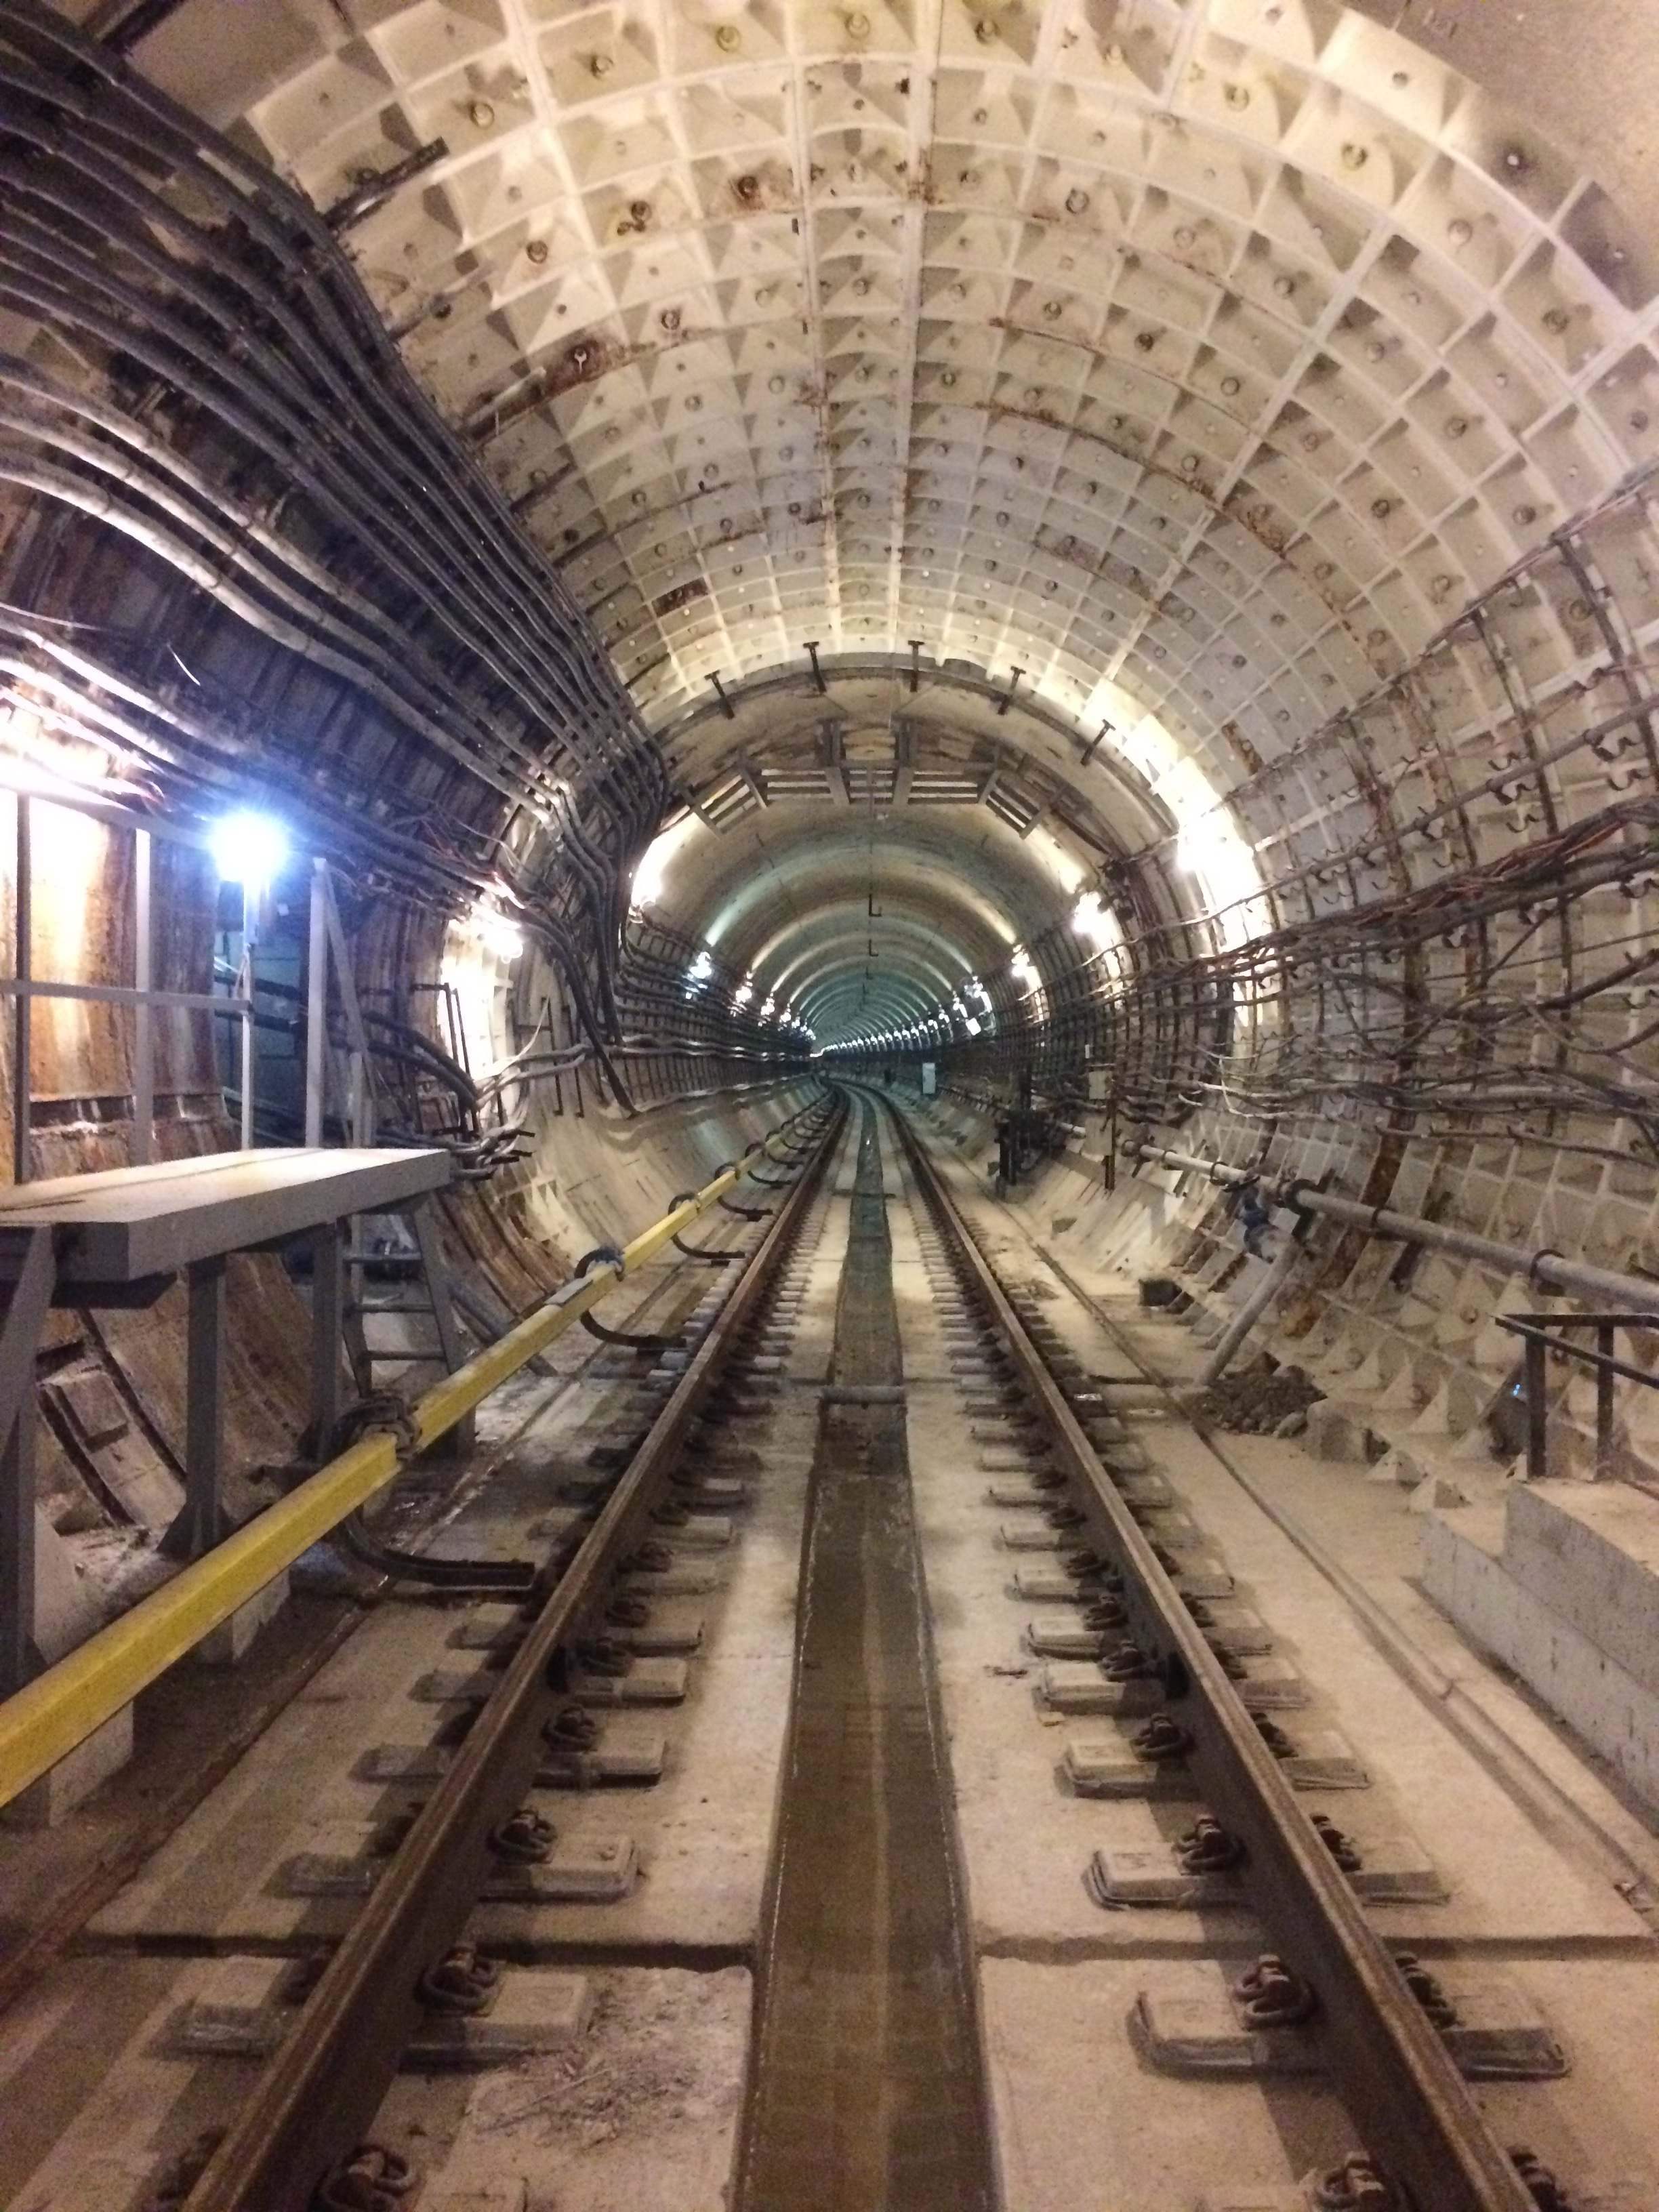
track, railway, tunnel, subway, metro, transport, construction, train station, public transport, metro station, infrastructure, rails, symmetry, sleepers, metropolitan area, rapid transit